Theater tri-bühne

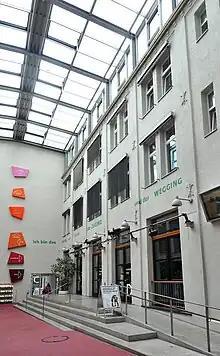
An image of Theater tri-bühne

Theater tri-bühne is a theatre in Stuttgart, Baden-Württemberg, Germany.